Mitsubishi Electric Hydronics & IT Cooling Systems

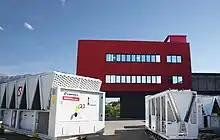
ML21 Testing Center

Mitsubishi Electric Hydronics & IT Cooling Systems SpA was established in 2017, after the acquisition of the previous company DeLclima, which belonged to the De’Longhi Group, by Mitsubishi Electric, in 2015.